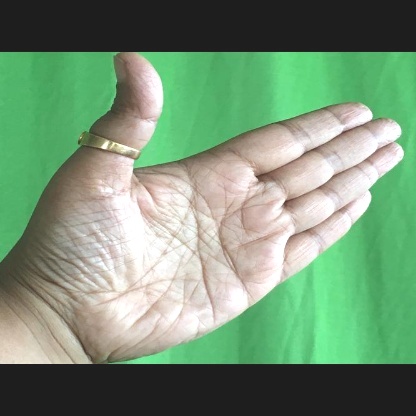
Mudra: Ardhachandran